Mary H. J. Henderson

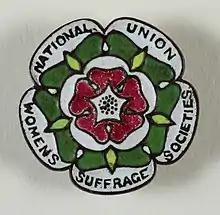
NUWSS logo

In 1913, whilst Henderson was honorary secretary of the Dundee Women's Suffrage Society (which was non-militant and non-party), the group gained 40 new members, reaching a total of two hundred and five. Henderson claimed 'increased public support' would eventually bring about enfranchisement of women, but the national (NUWSS) policy review would need to move from having 'educated individual members' to having to 'educate the parties'.